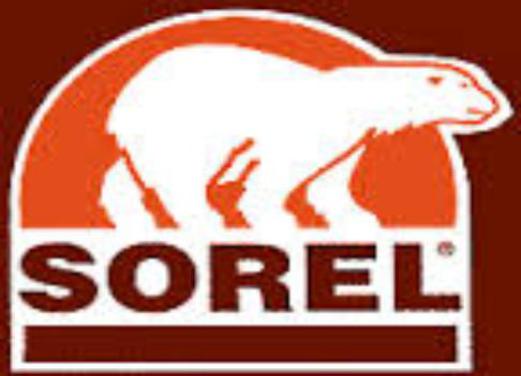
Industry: Clothes